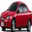
Label: automobile